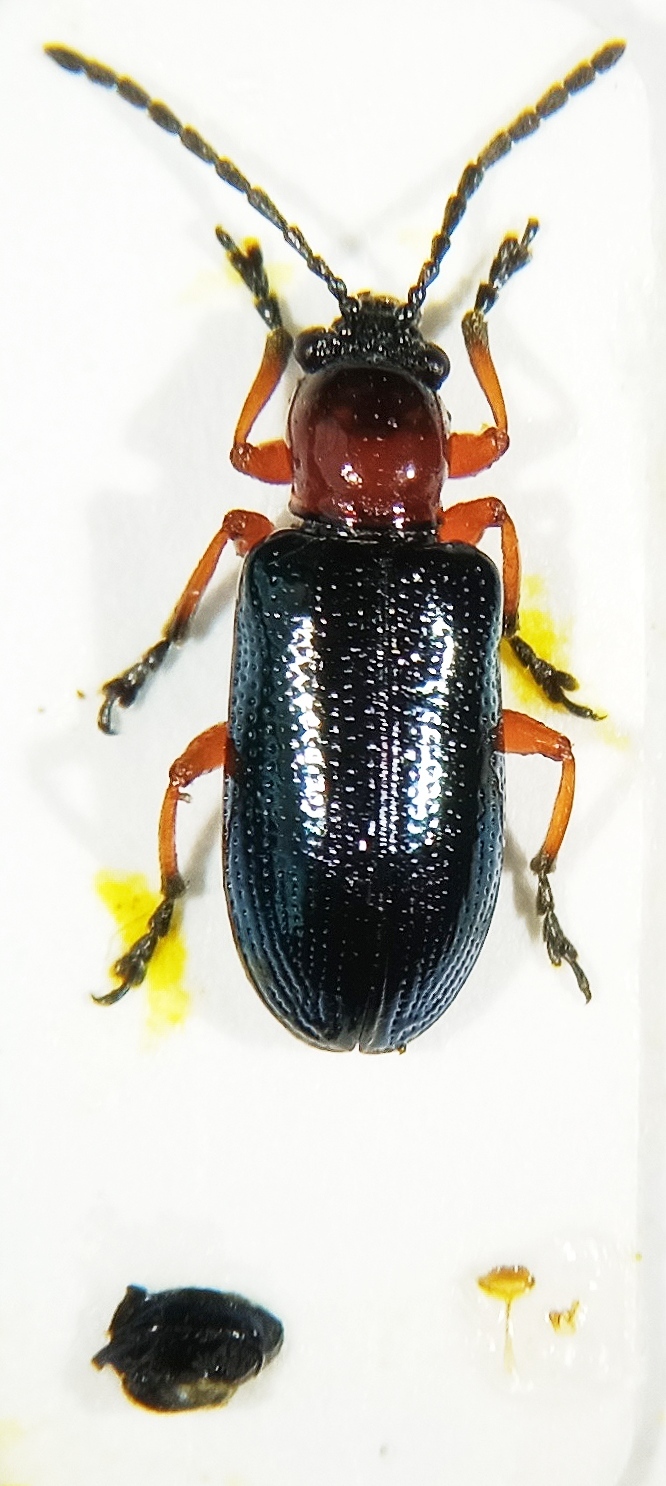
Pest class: cereal_leaf_beetle